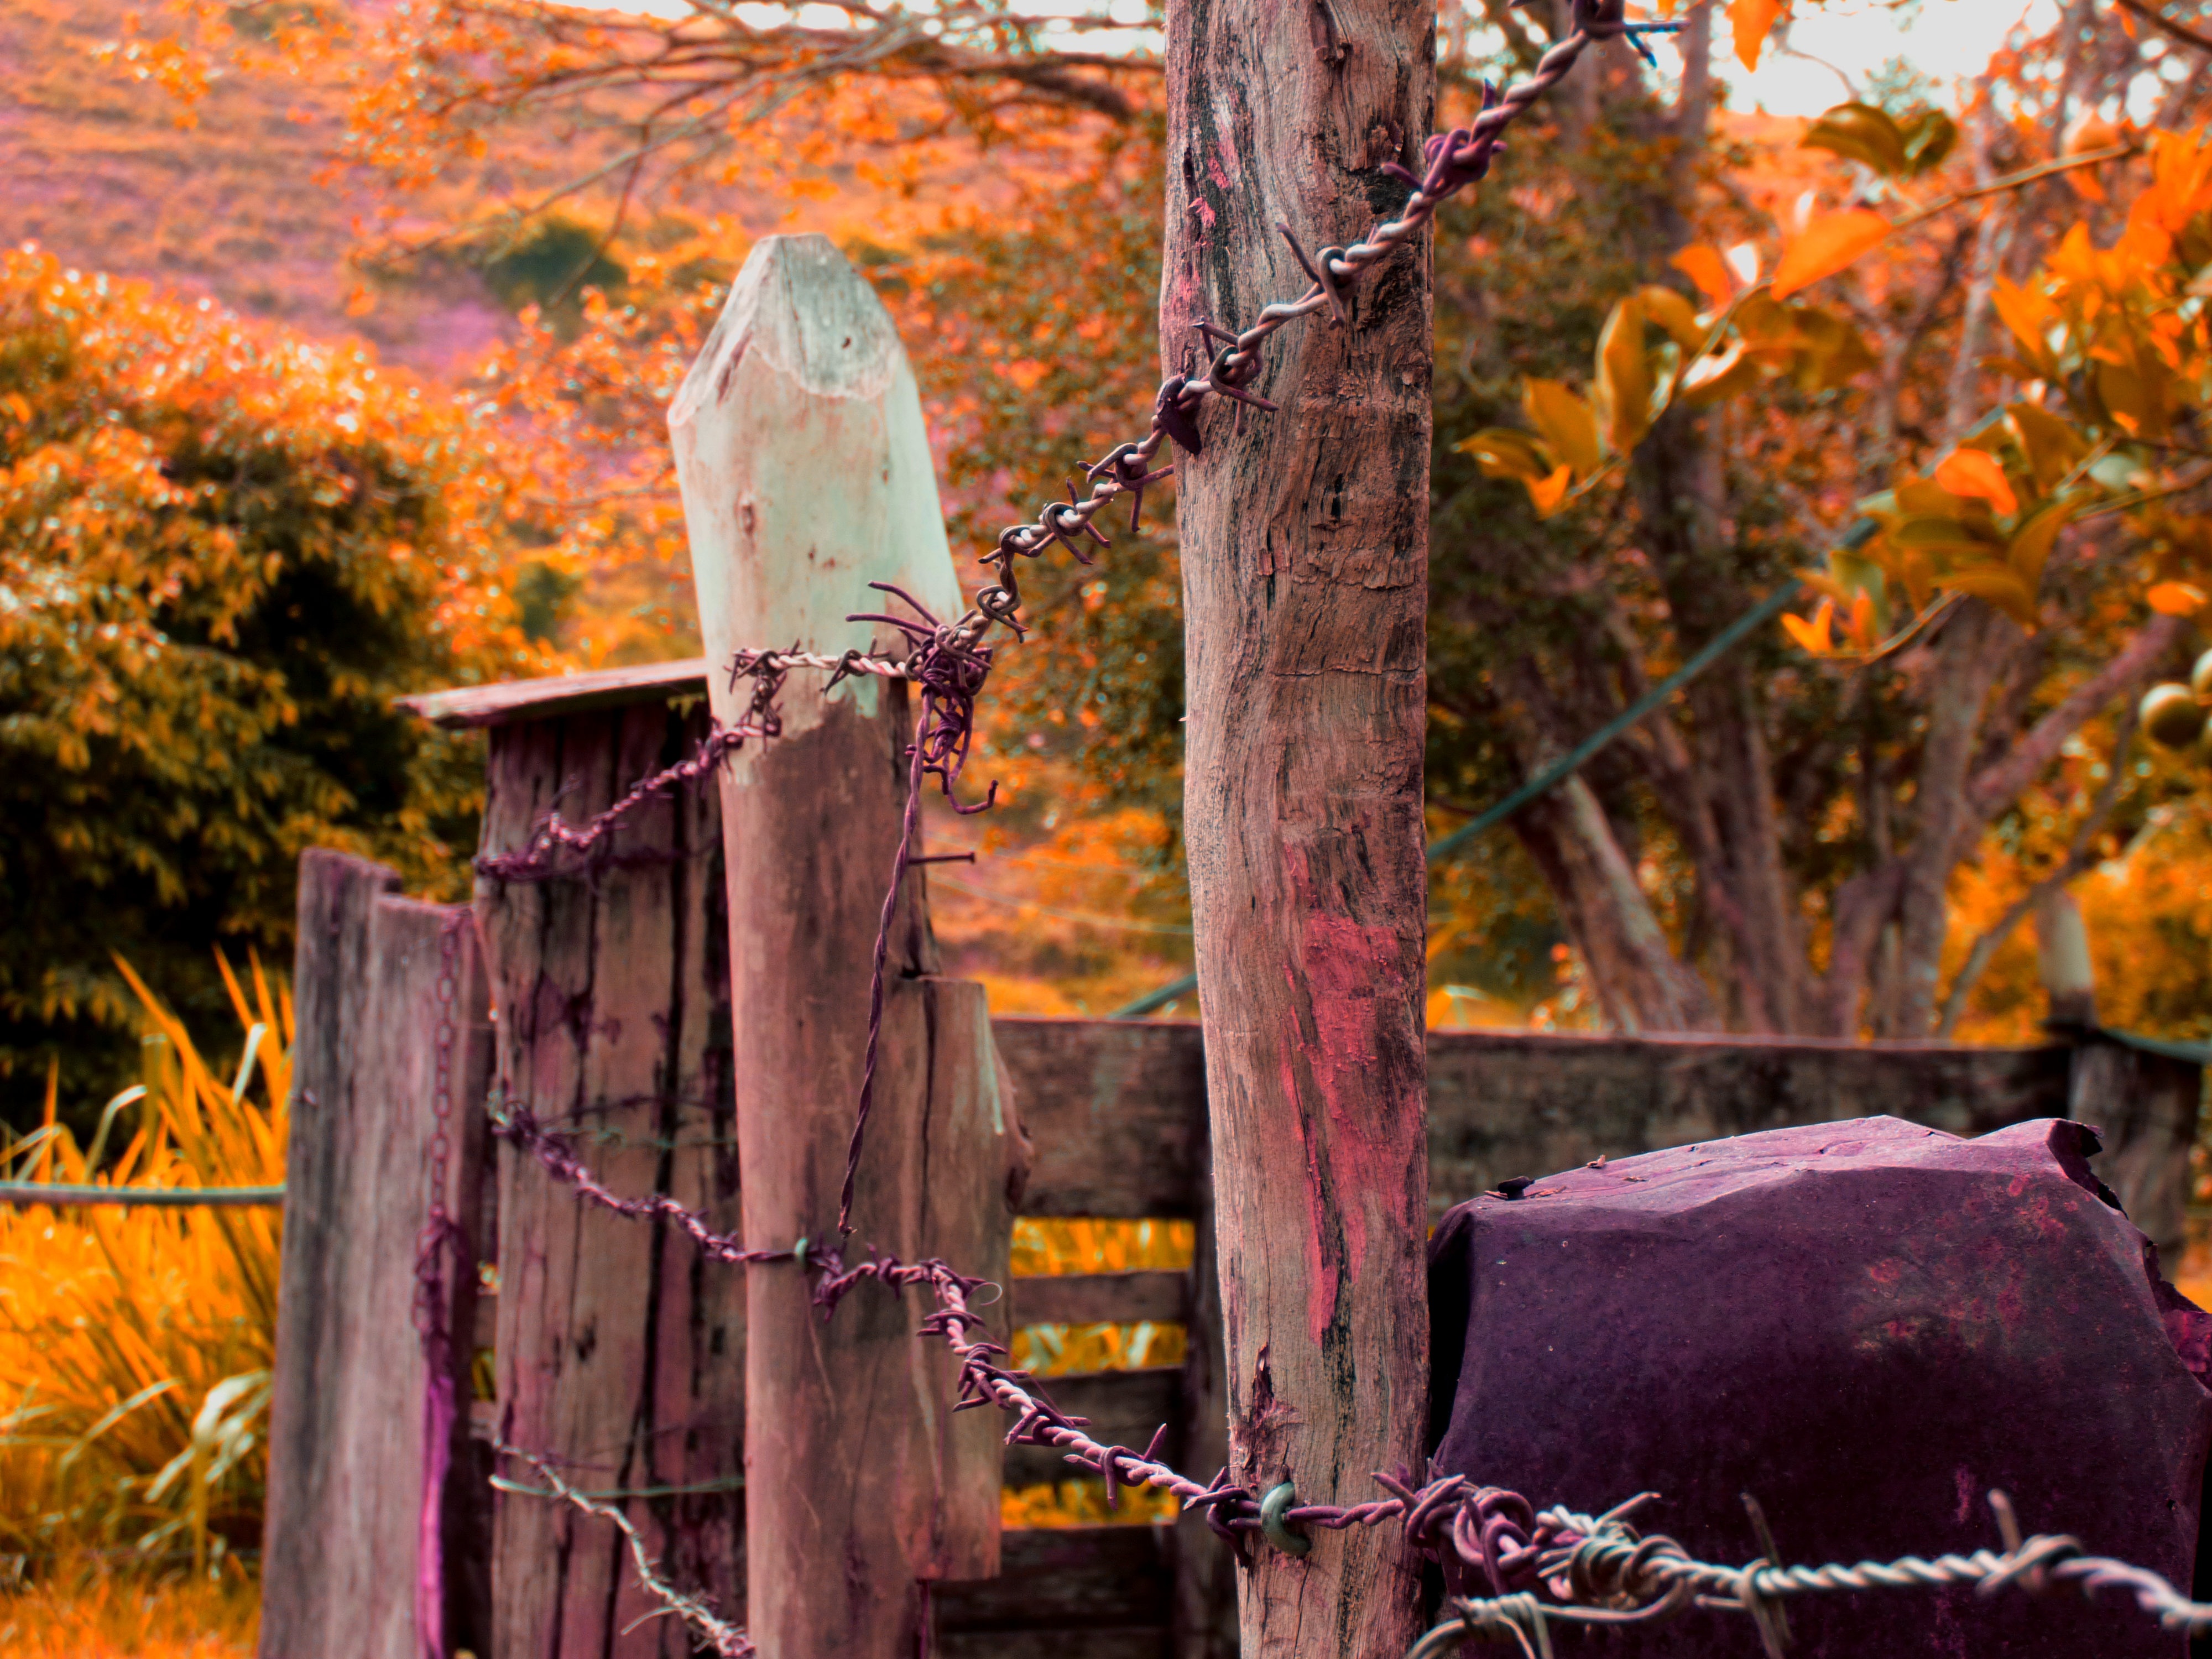
tree, wood, farm, leaf, flower, old, wire, spring, cattle, color, autumn, metal, security, season, iron, about, boi, concierge